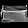
Label: Bag